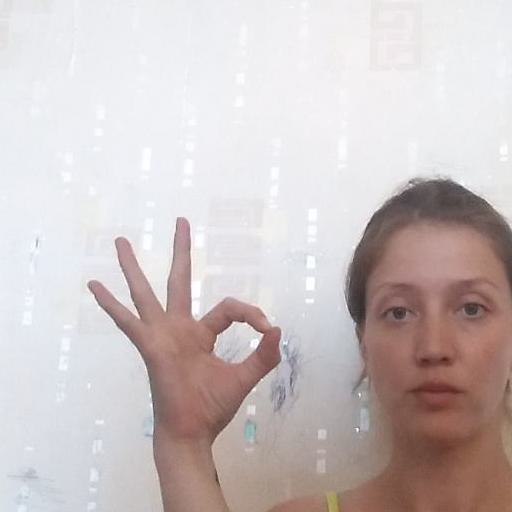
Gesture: ok